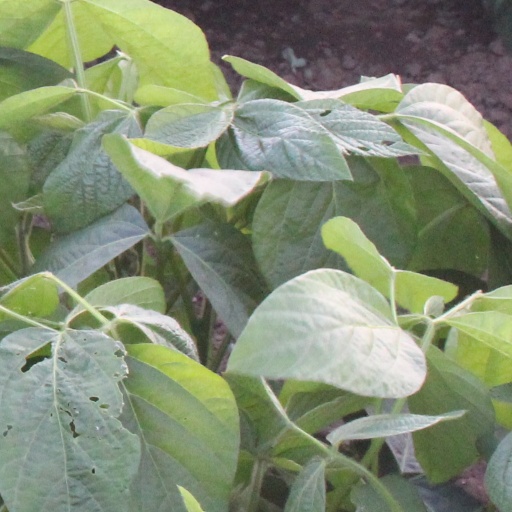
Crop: soybean